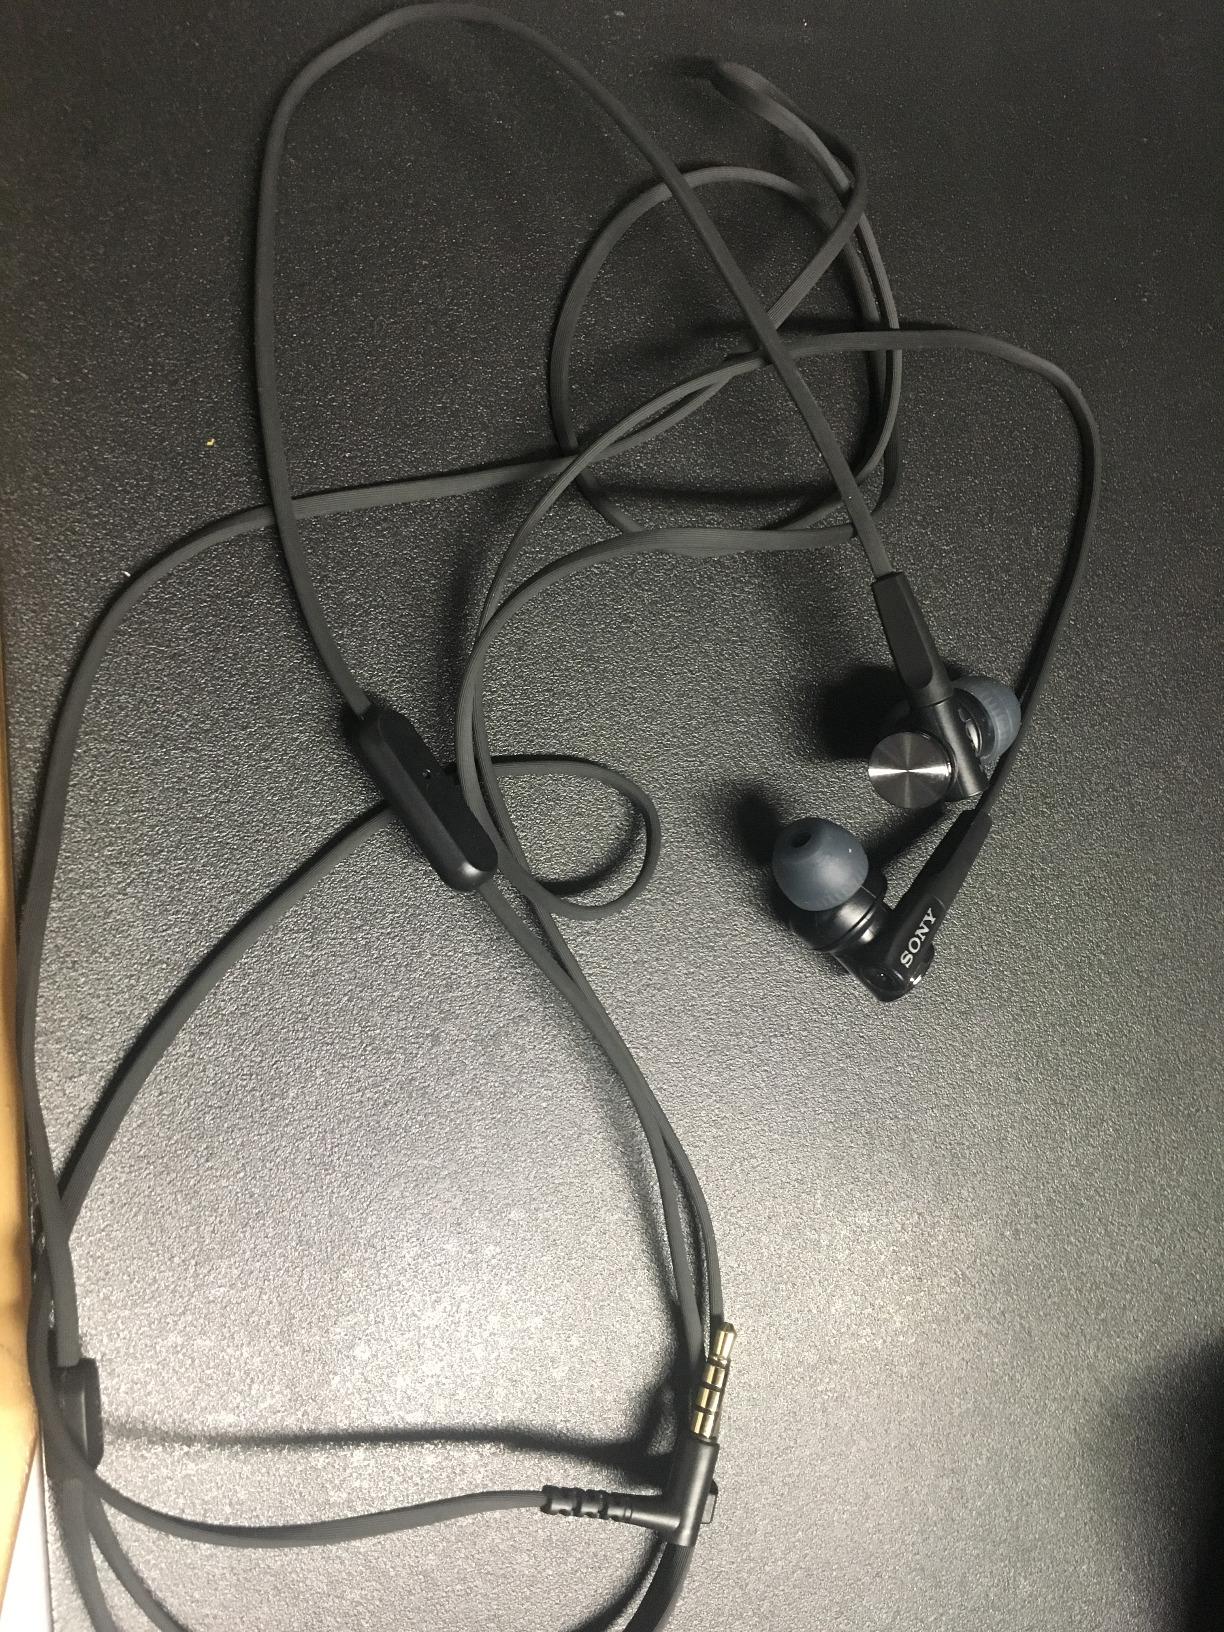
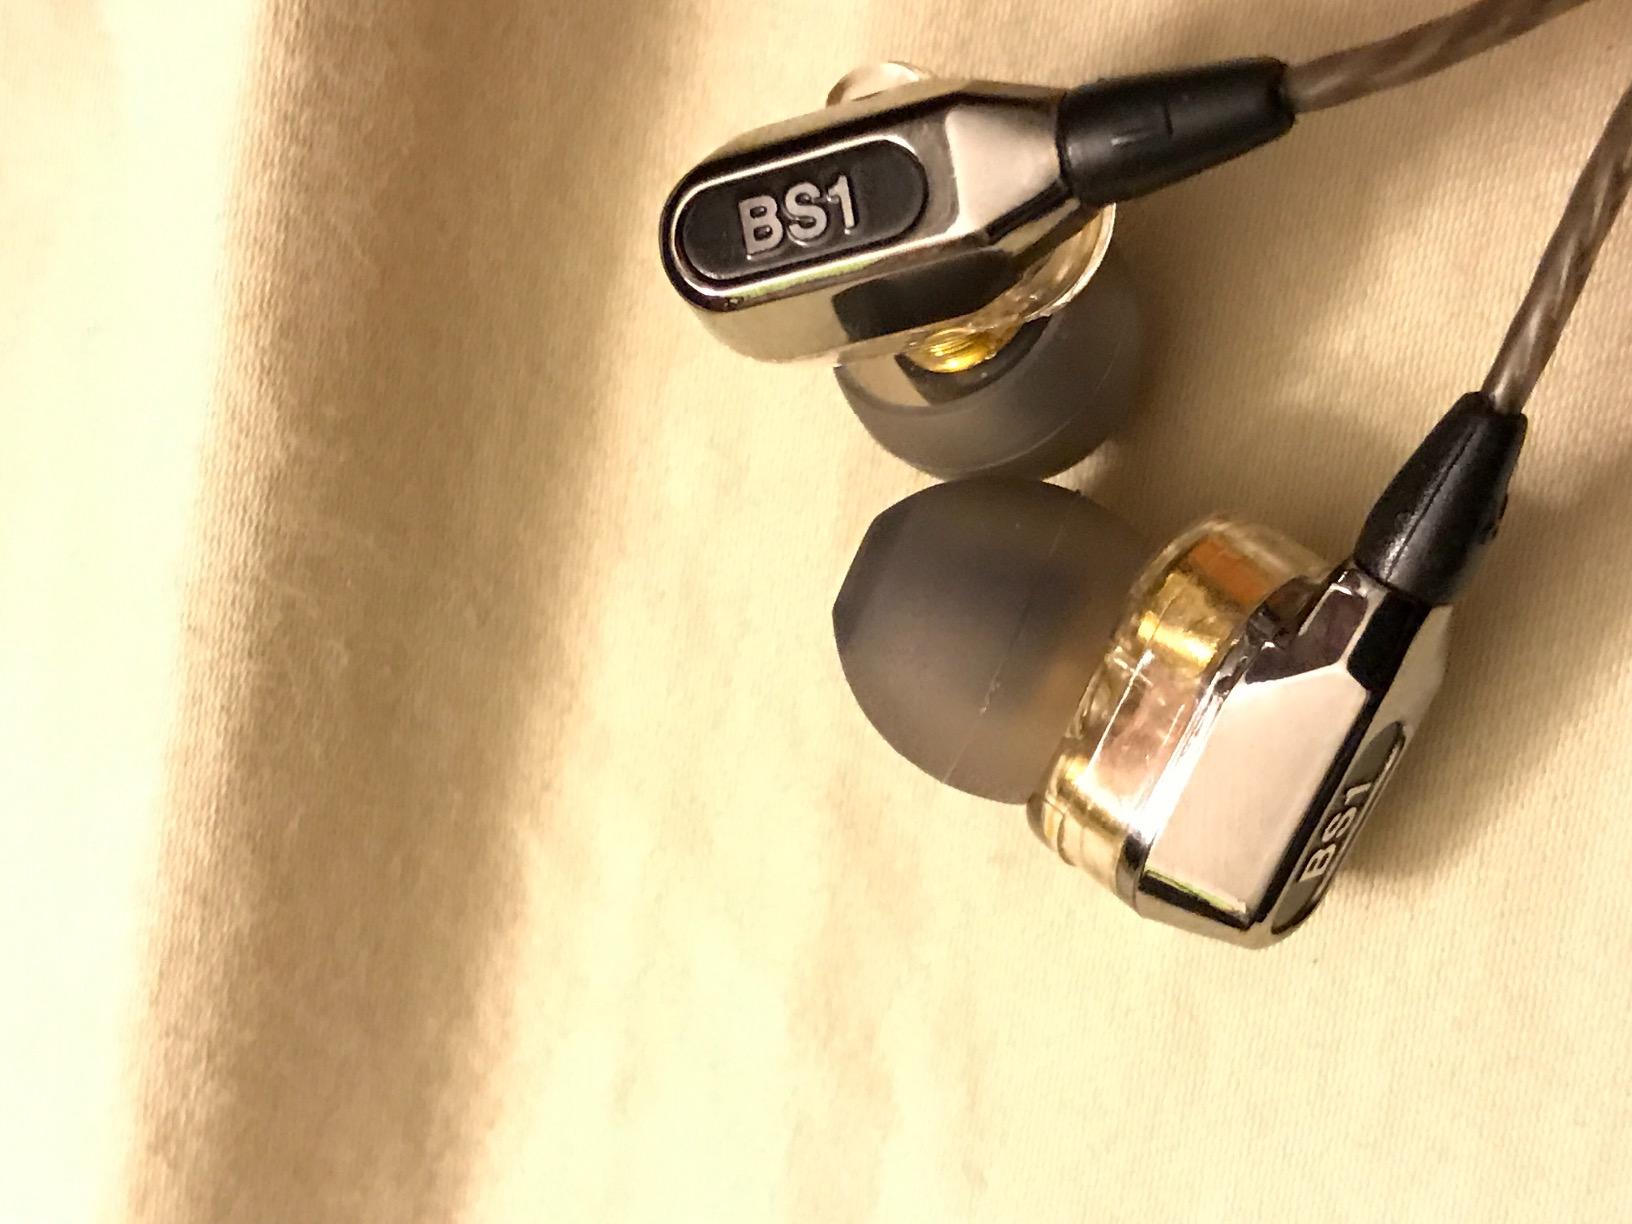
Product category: headphones
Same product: no